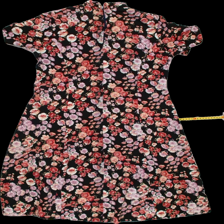
View: back
Type: Dress
Category: Ladies
Brand: Not Applicable
Colors: Multicolor, Pink, Black, Purple
Material: 100% poly
Pattern: Floral print
Cut: Collar
Season: All
Trend: No trend
Stains: Yes
Damage: 0
Price range: <50
Recommended usage: Export
Comment: home made